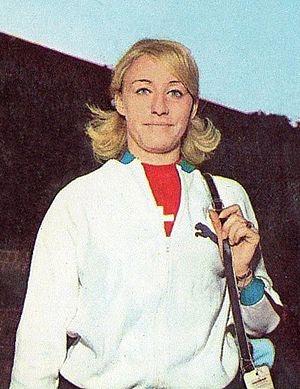
Meta Antenen, née le 7 avril 1949 à Orpund, est une athlète suisse, spécialiste du 100 m haies, du saut en longueur et des épreuves combinées.